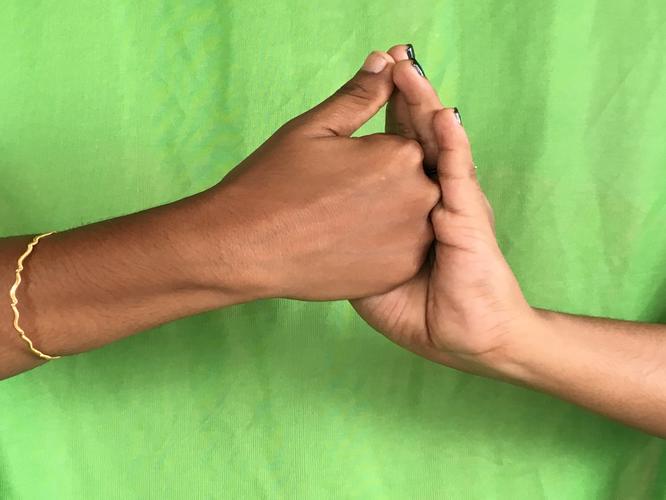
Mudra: Shanka
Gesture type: double_hand